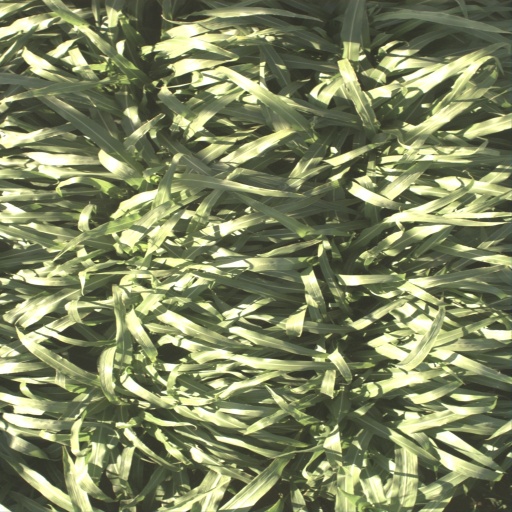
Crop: sorghum